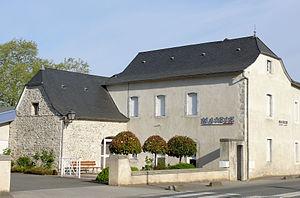
Gurmençon - Mairie
Gurmençon est une commune française, située dans le département des Pyrénées-Atlantiques en région Nouvelle-Aquitaine.